Land Rover Defender

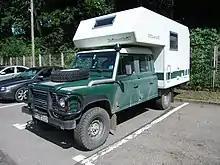
127" chassis with double cab and "bimobil" camper module

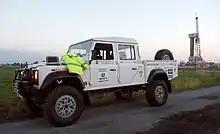
Defender 130CC / Project Rhino

From 1983, Land Rover introduced a third wheelbase to its utility line-up, a wheelbase vehicle designed to accommodate larger, heavier loads than the One Ten. Called the "Land Rover One Two Seven", it was designed specifically with use by utility companies in mind, as well as military usage. In its standard form, it is a four-door six-seater consisting of the front half of a One Ten 4x4, and the rear of a One Ten high-capacity pick up (HCPU). Logic was that this allowed a workcrew and their equipment to be carried in one vehicle at the same time. The One Two Seven could carry up to a payload, compared to the payload of the One Ten and the of the Ninety.